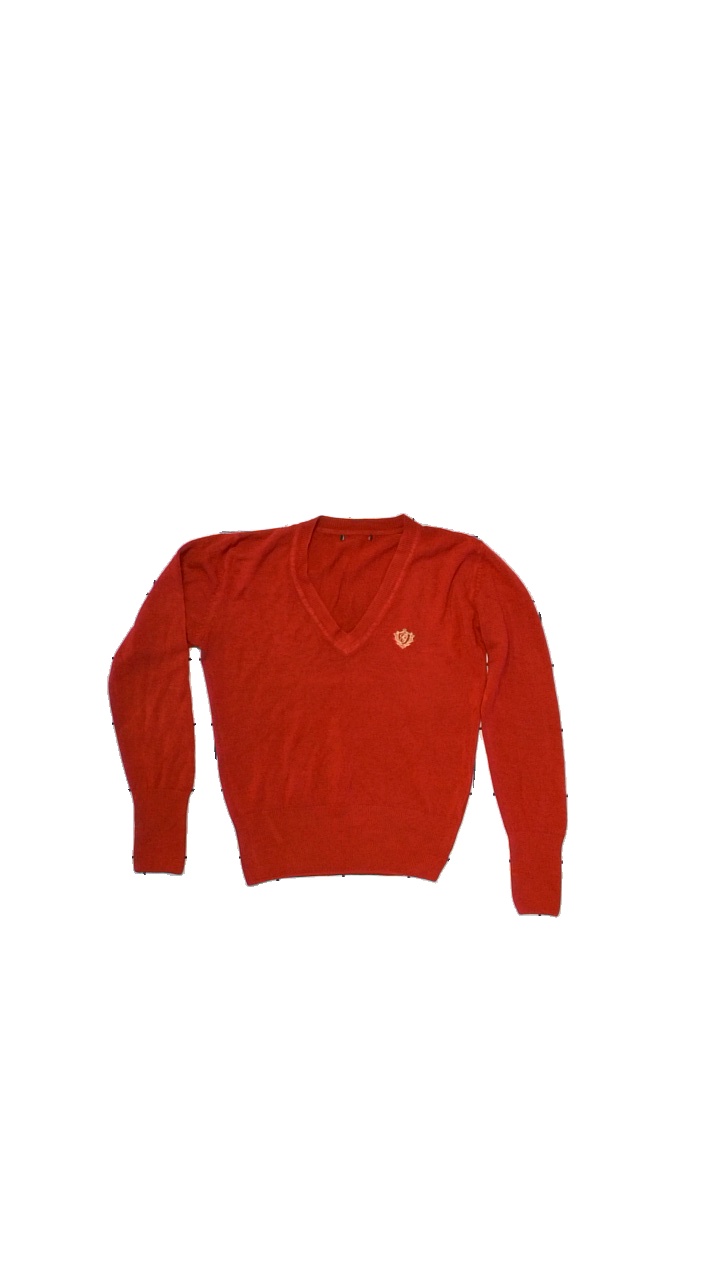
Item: Cardigan (Ladies)
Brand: Missing
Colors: Red
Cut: Regular
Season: Autumn
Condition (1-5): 5
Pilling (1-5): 5
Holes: Minor
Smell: Minor
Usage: Export
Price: <50